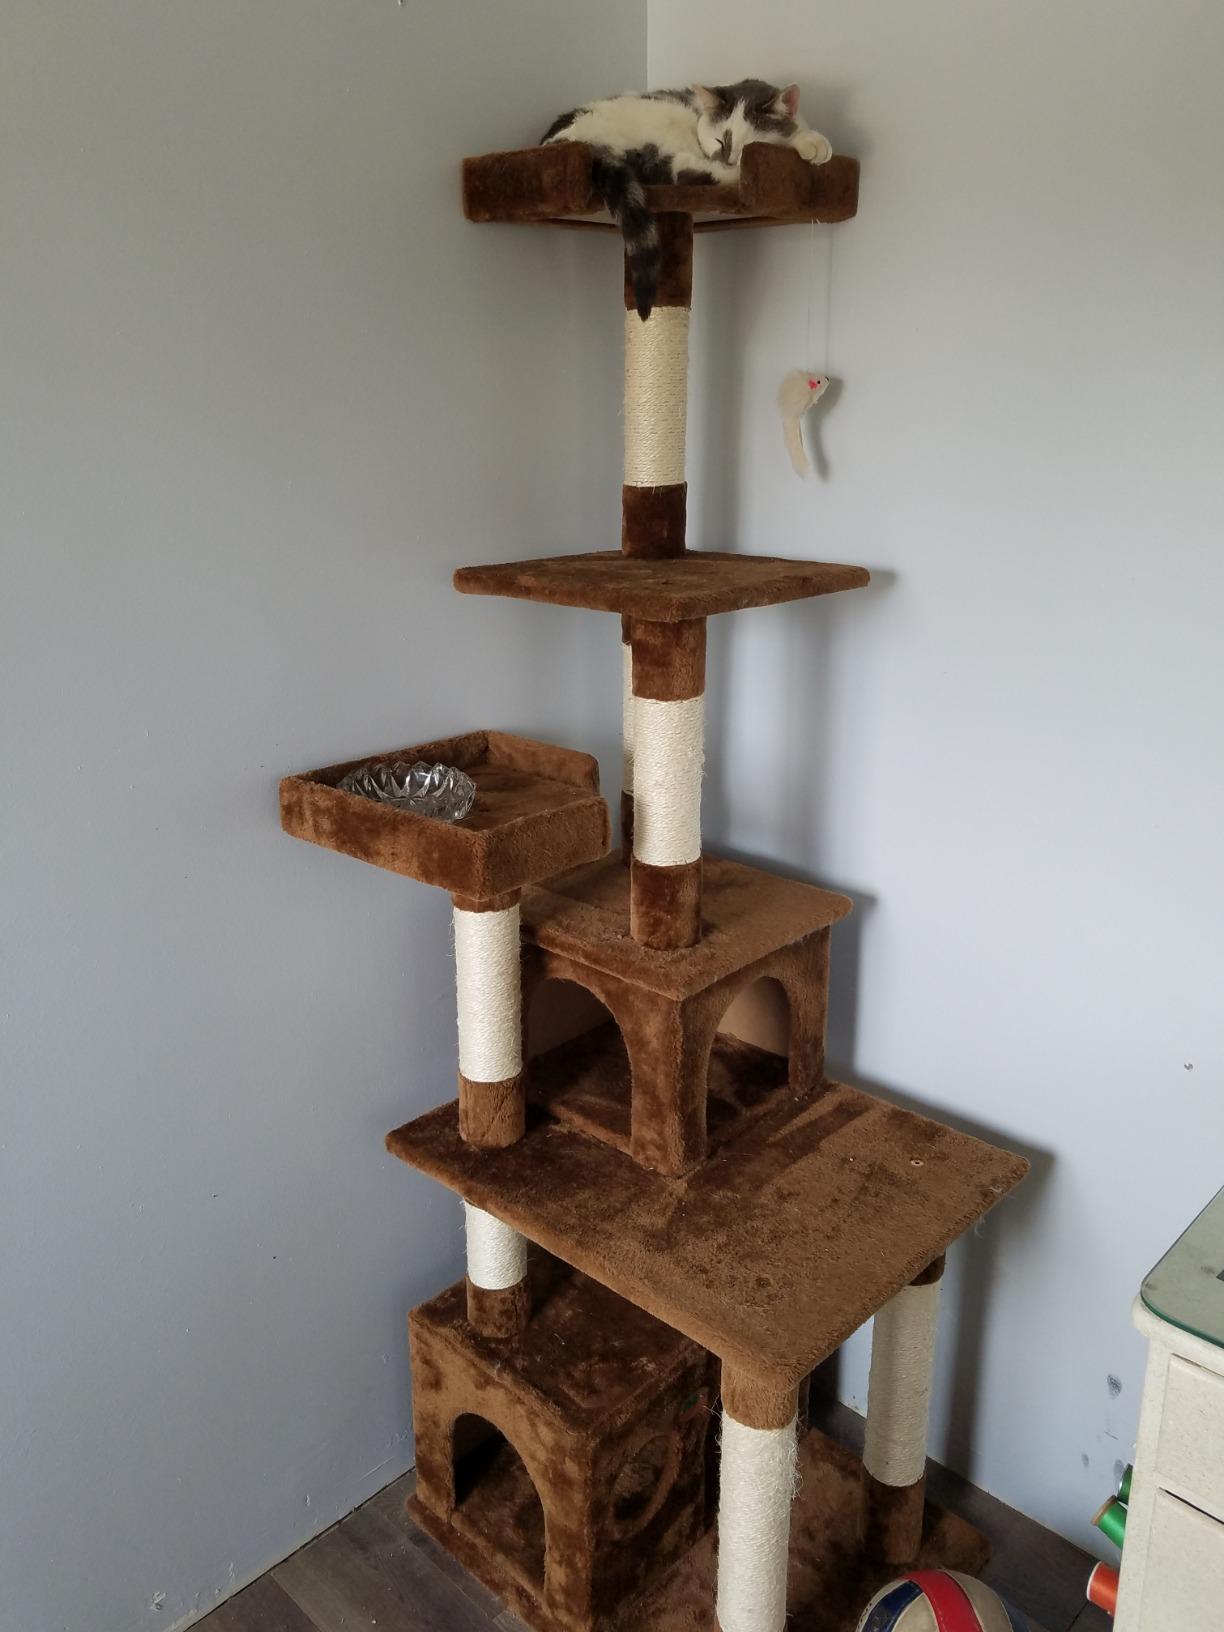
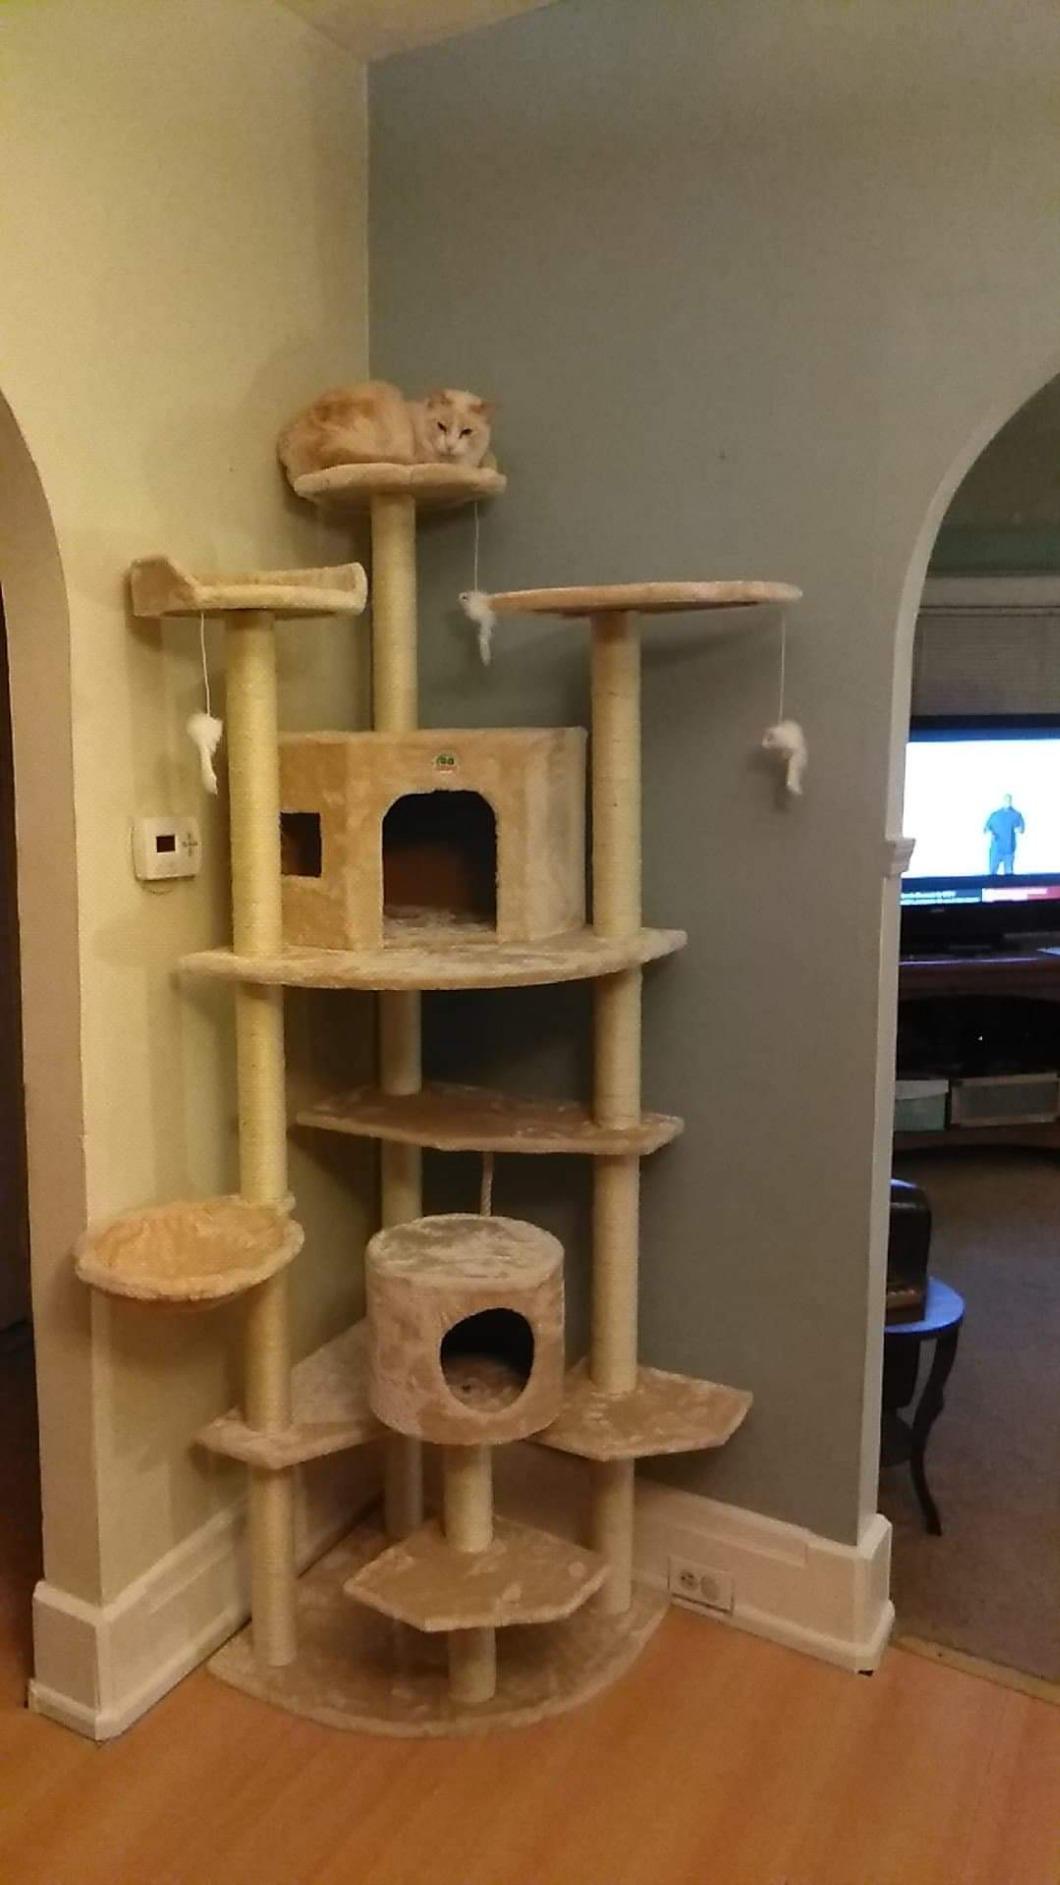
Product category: items_cat tree
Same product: no